Astrophysical X-ray source

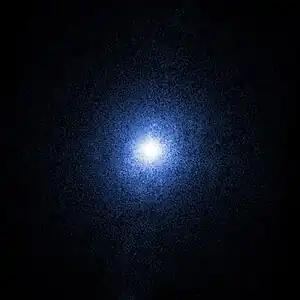
Chandra image of Cygnus X-1, which was the first strong black hole candidate to be discovered.

Black holes give off radiation because matter falling into them loses gravitational energy which may result in the emission of radiation before the matter falls into the event horizon. The infalling matter has angular momentum, which means that the material cannot fall in directly, but spins around the black hole. This material often forms an accretion disk. Similar luminous accretion disks can also form around white dwarfs and neutron stars, but in these the infalling gas releases additional energy as it slams against the high-density surface with high speed. In case of a neutron star, the infall speed can be a sizeable fraction of the speed of light.